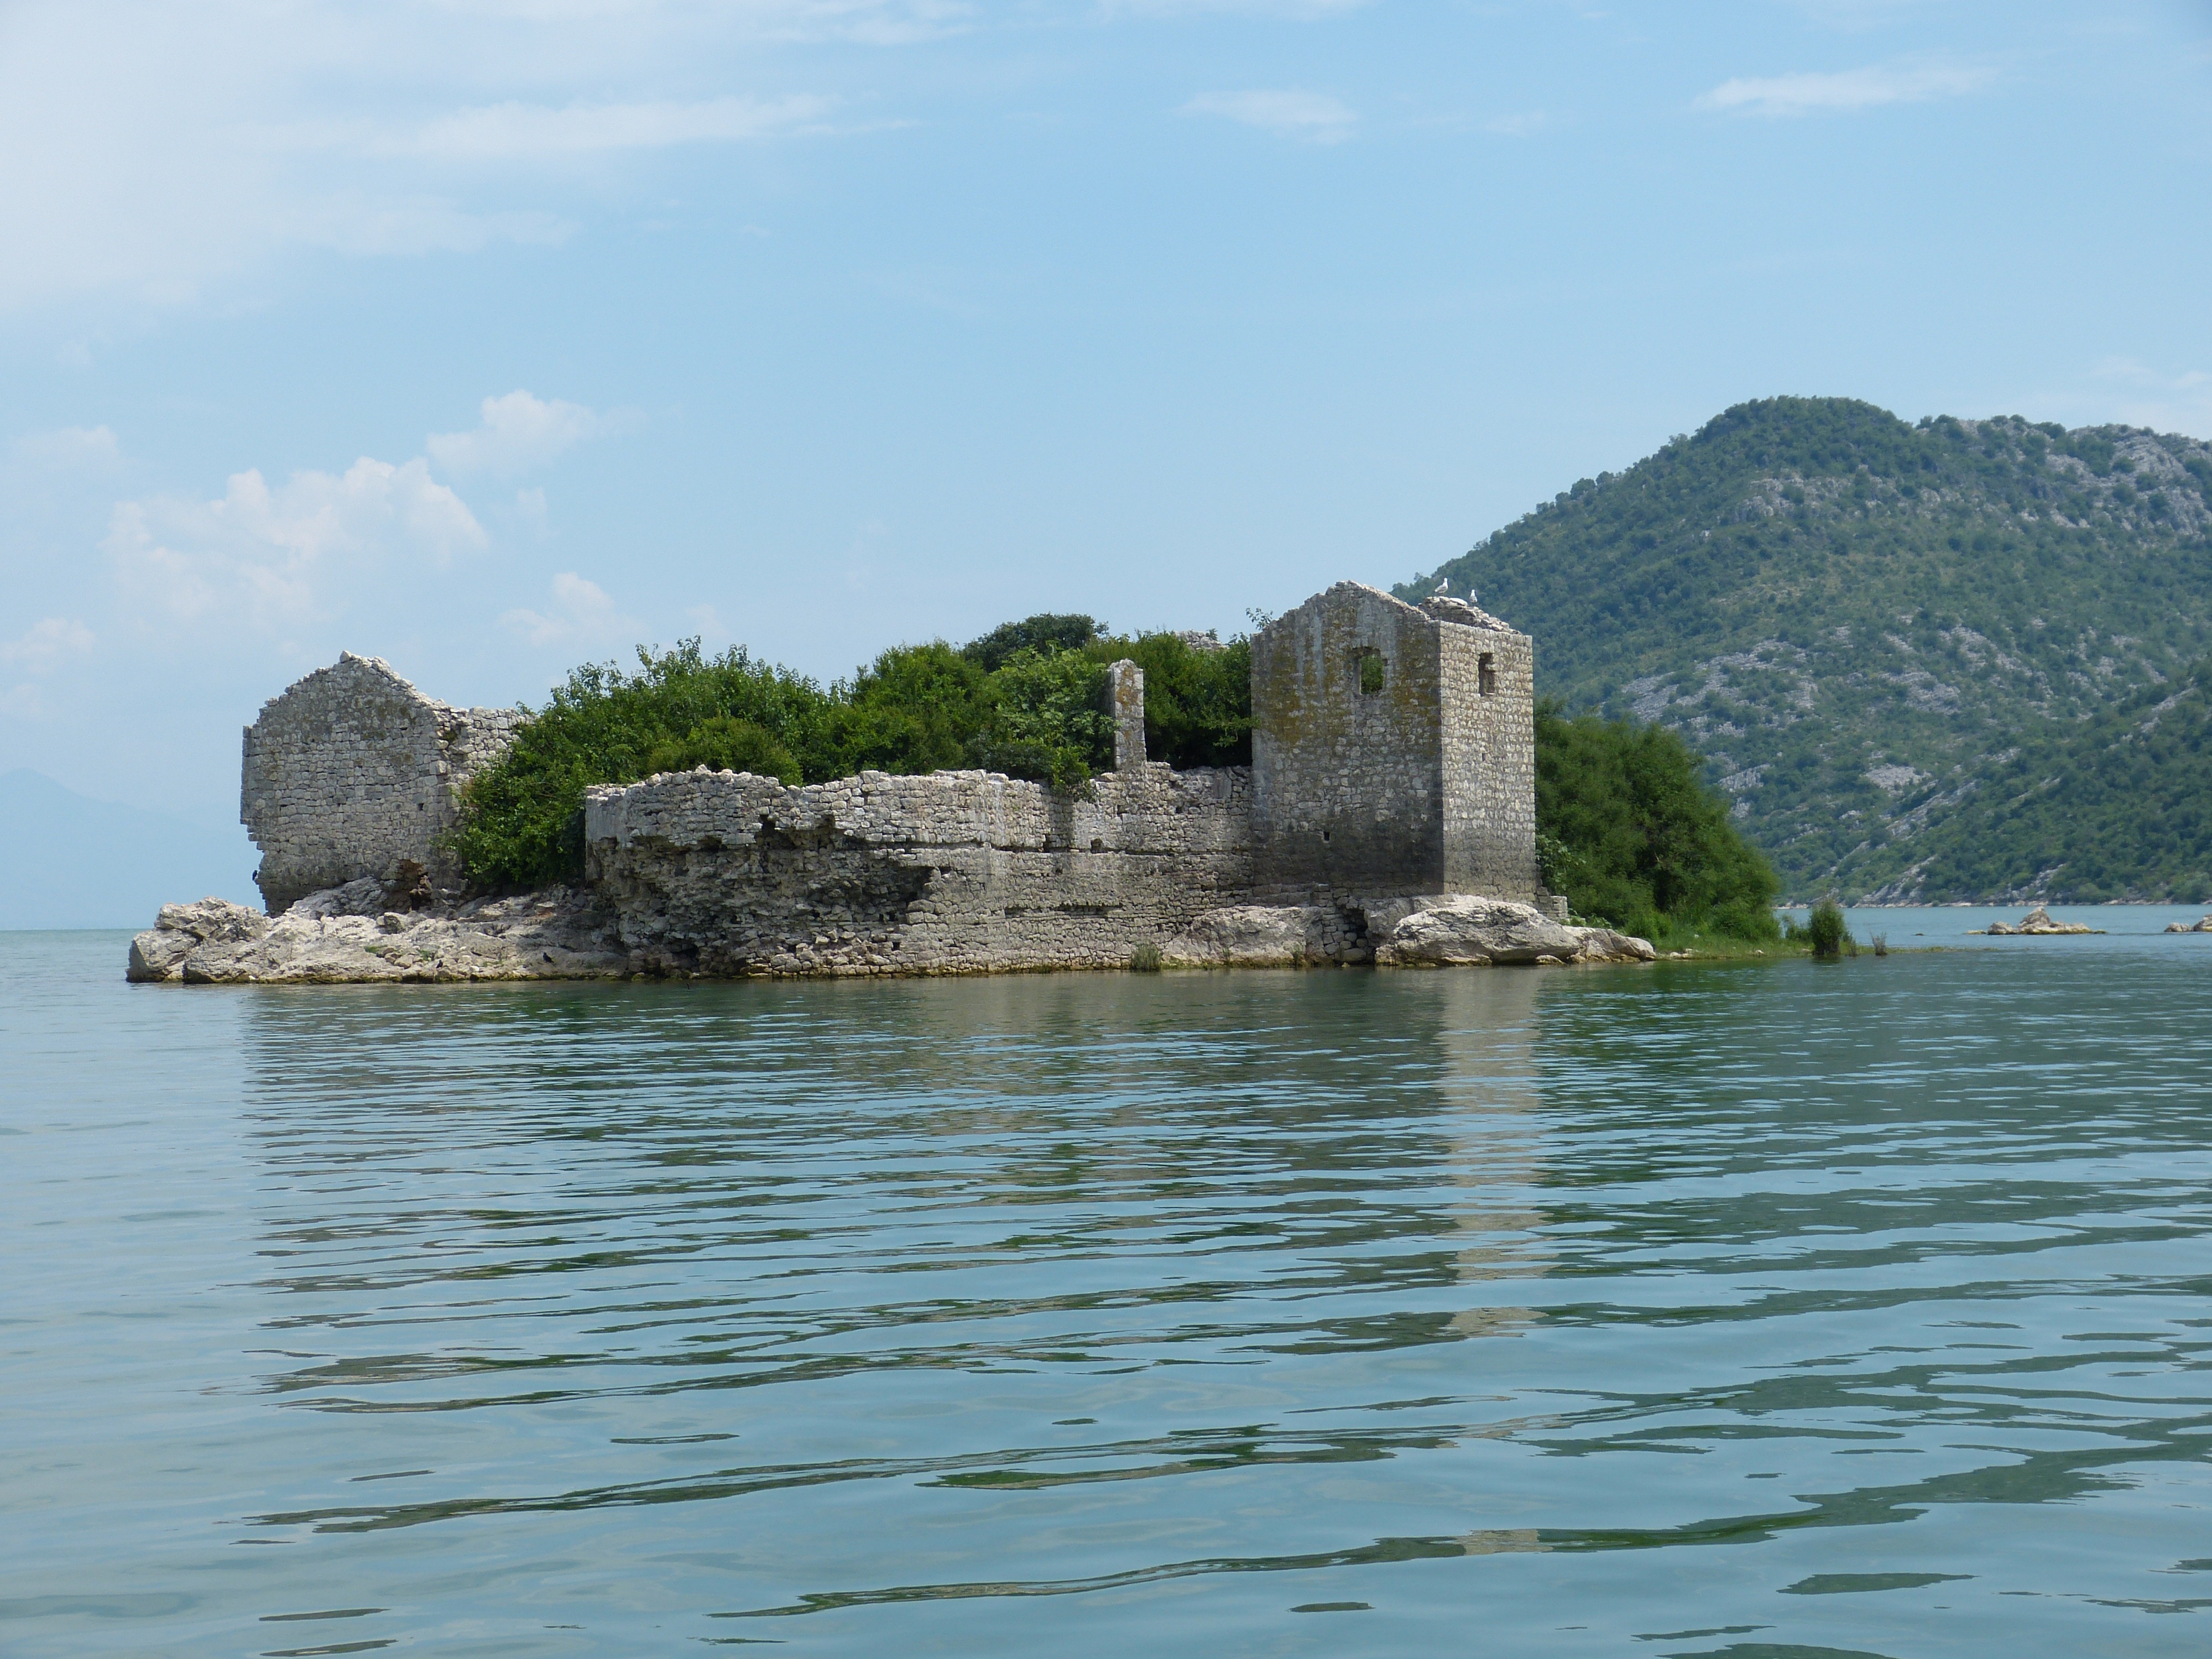
sea, coast, rock, boat, shore, lake, cliff, cove, vehicle, bay, island, castle, reservoir, ruin, terrain, fortress, boating, historically, cape, islet, montenegro, balkan, skadar lake